Netherlands at the 2014 Winter Olympics

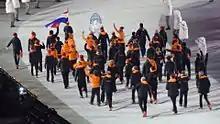
Dutch team entering the stadium during the opening ceremony

The Dutch team consisted of 41 competitors that participated in bobsleigh (6), short track speed skating (10), snowboarding (6), and speed skating (20). It was the largest Dutch delegation ever at the Winter Olympics. It was also the first time that the Netherlands had an athlete competing in two different sports: Jorien ter Mors competed in both short track speed skating and speed skating. Jorien ter Mors was the Dutch flag bearer at the opening ceremony and Bob de Jong was the flag bearer at the closing ceremony. Maurits Hendriks was the "chef de mission" for the Dutch team.